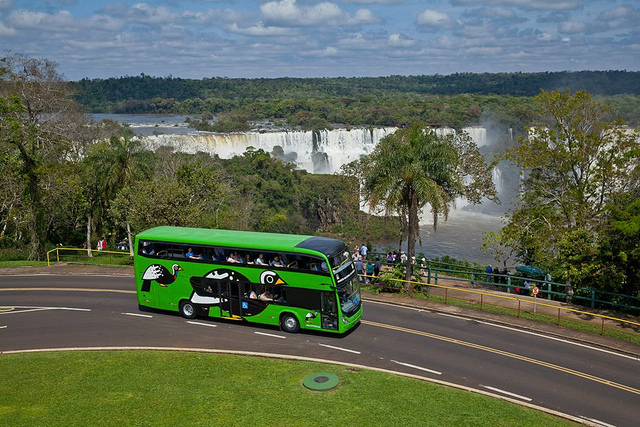
A big and green color bus traveling.

A double decker green bus driving down a curvy road near  a lake.

A green double decker bus on road next to waterfall.

Two-story bus driving by a waterfall where crowds are gathered.

A green double decker bus driving on the road.